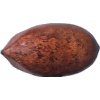
Label: Nut Pecan 1